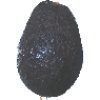
Label: Avocado ripe 1